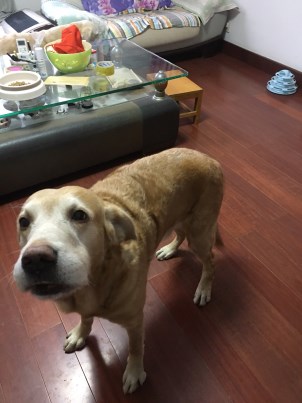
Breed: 3580-n000122-Labrador_retriever